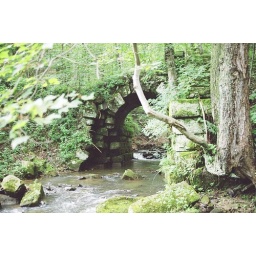
This old train bridge is now a bike trail overlooking the Allegheny river near Kennerdell, Pennsylvania.